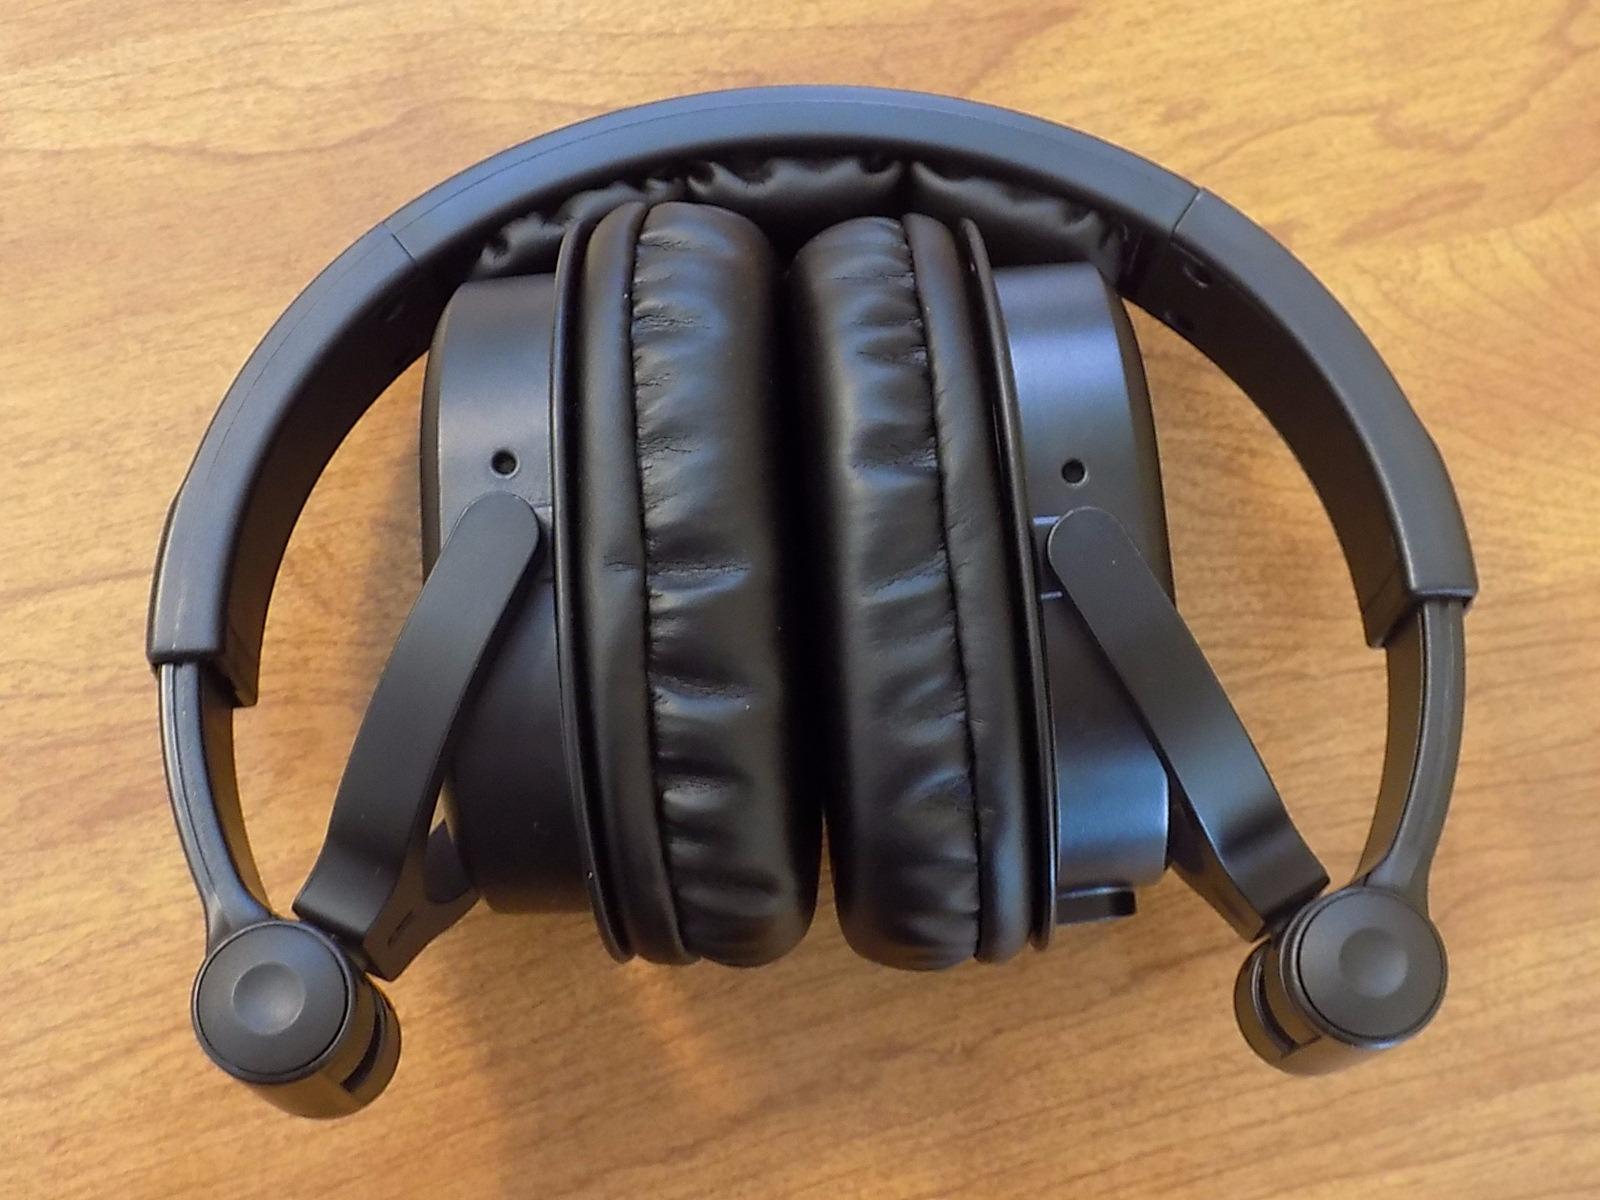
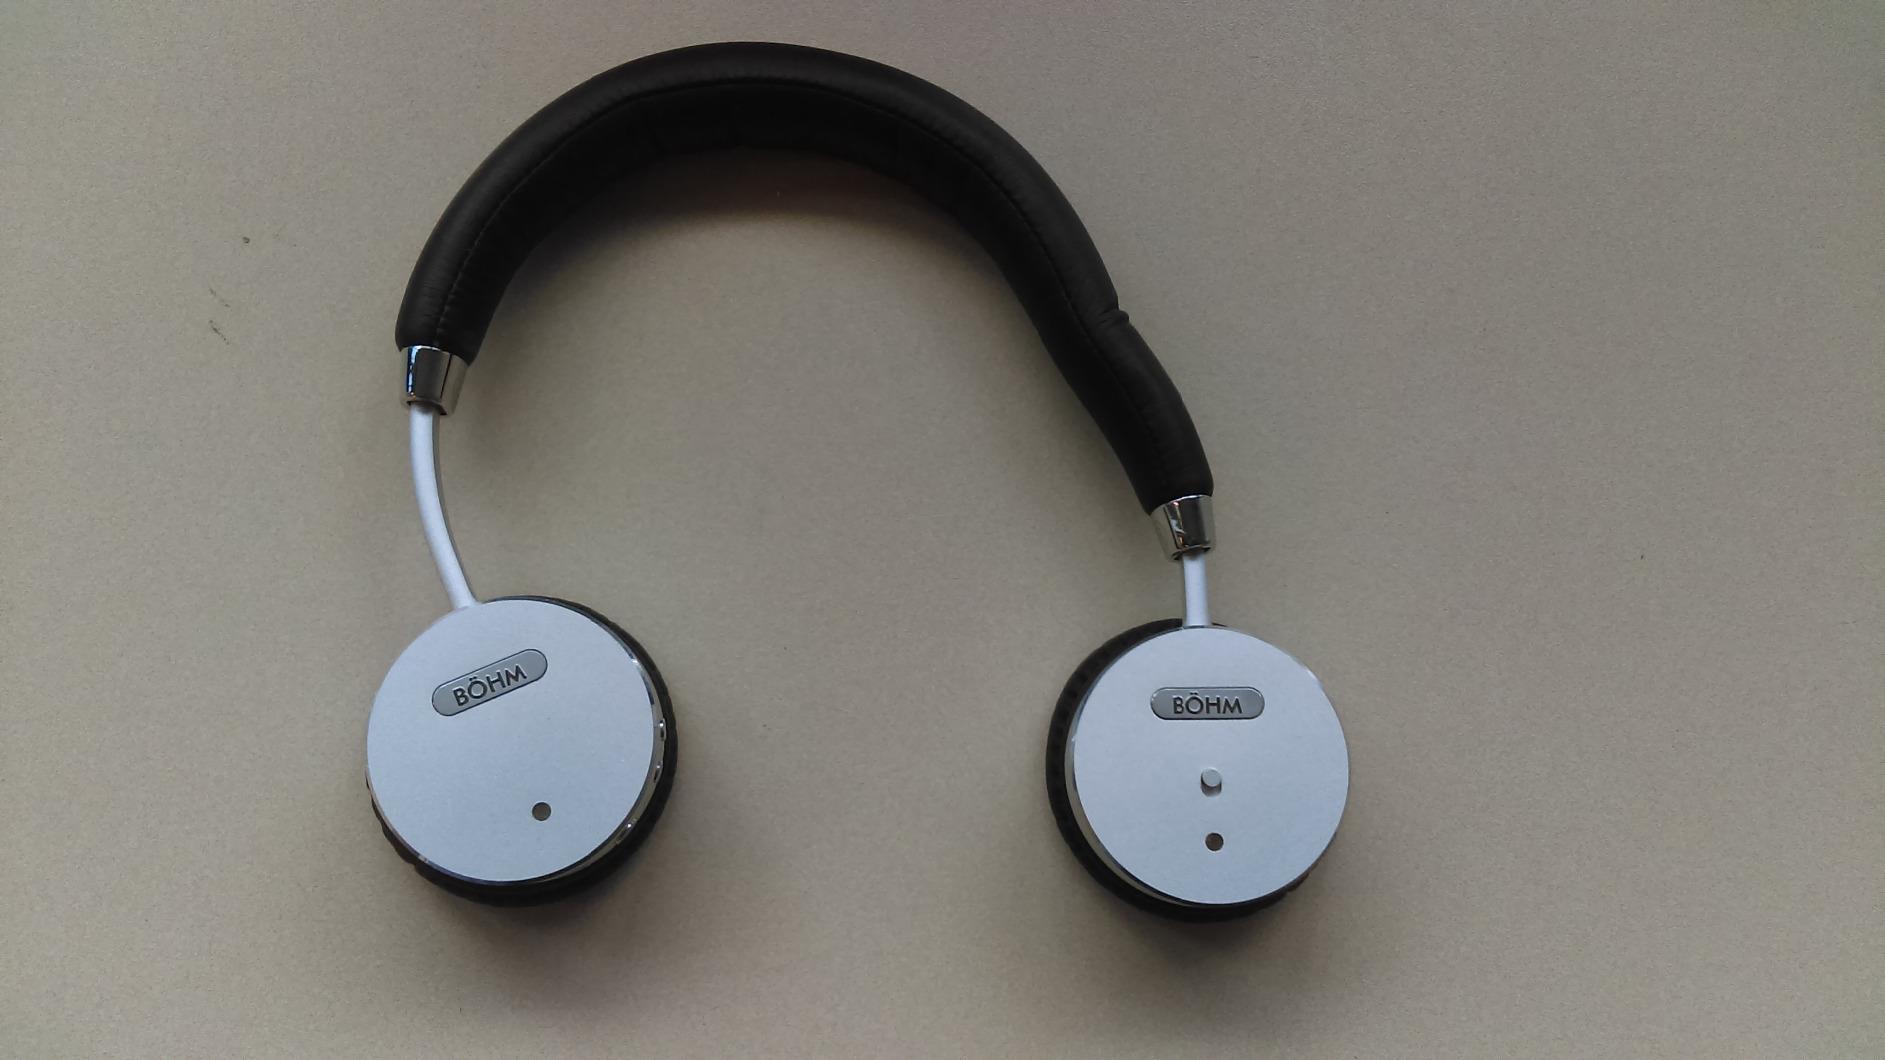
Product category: headphones
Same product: no